Clifton Extension Railway

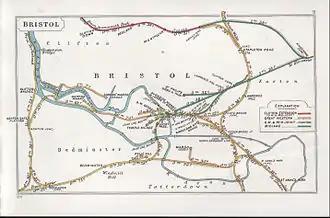
Clifton Extension Railway runs along the top of this 1911 Bristol railway map

The Clifton Extension Railway was a joint railway in Bristol, owned by the Great Western Railway (GWR) and the Midland Railway (MR) companies.